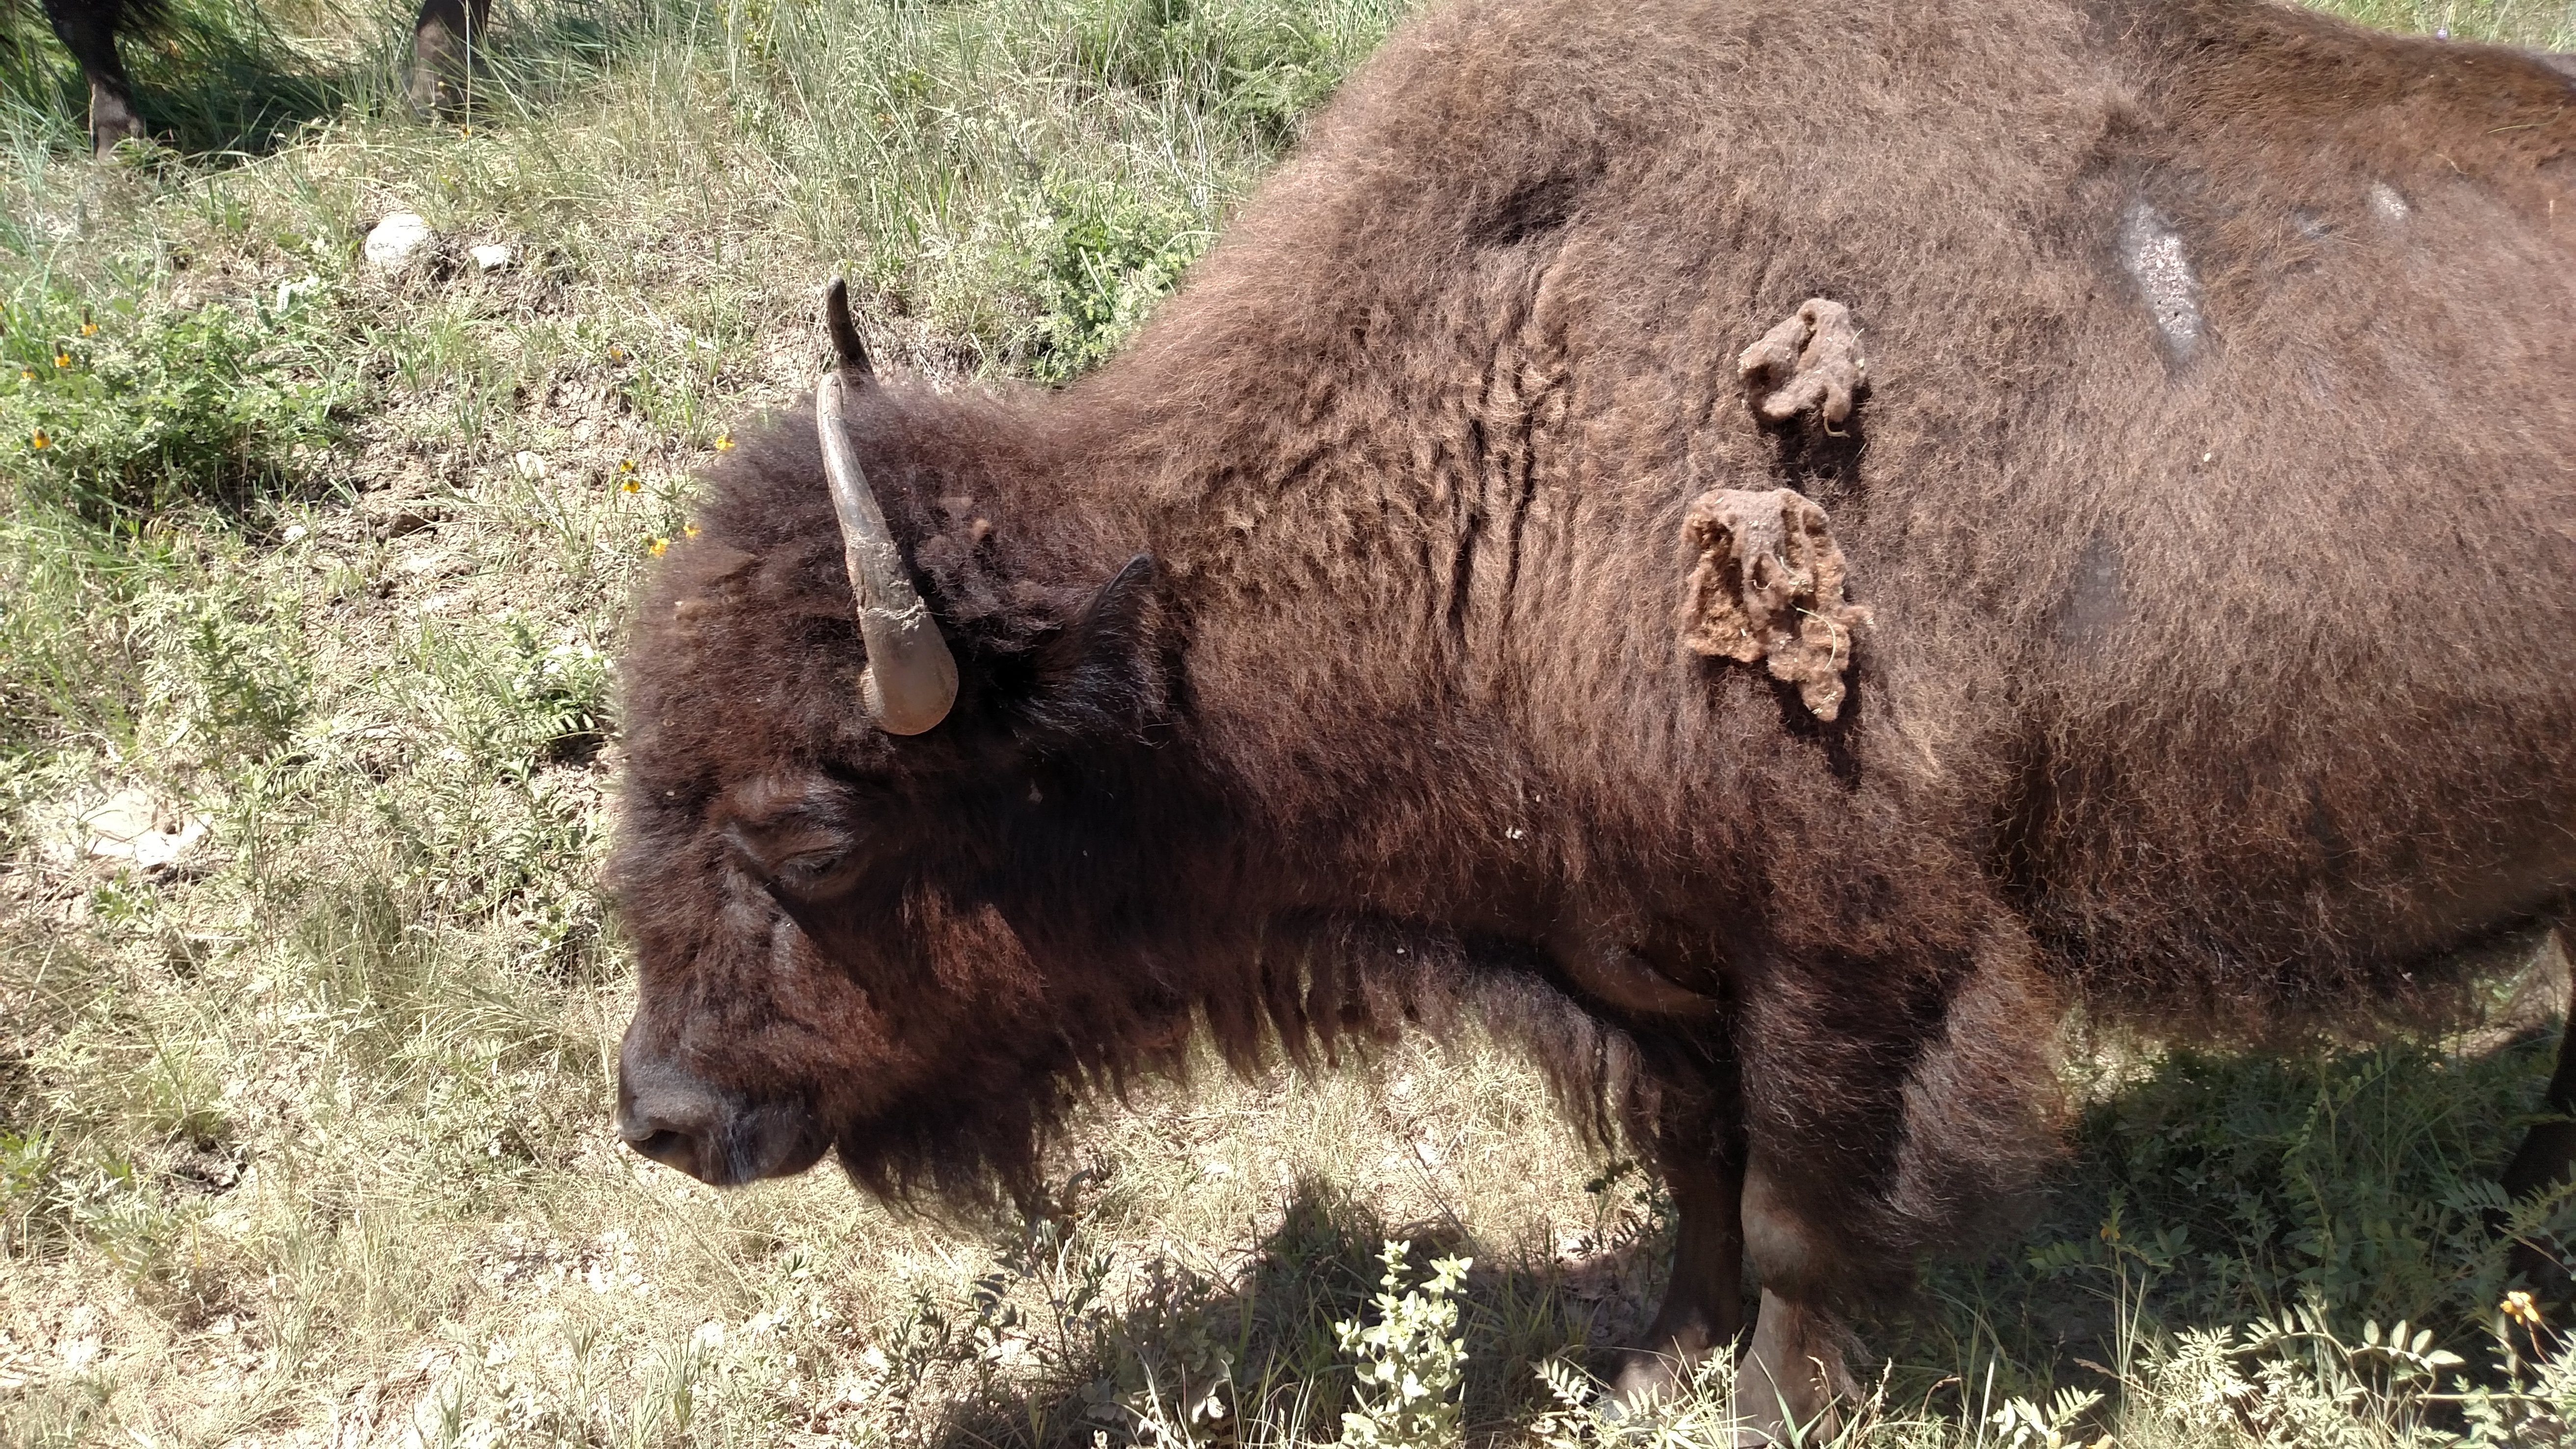
wildlife, horn, pasture, grazing, mammal, fauna, bull, vertebrate, bison, safari, south dakota, water buffalo, cattle like mammal, cow goat family, muskox, custer state park